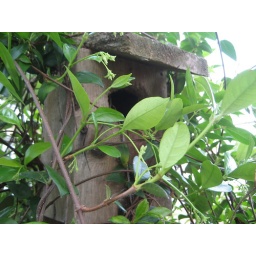
Birdhouse in Jeff's yard. No birds living there, but a couple cute salamanders have moved in.